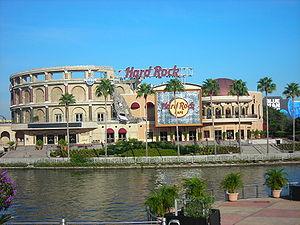
Universal CityWalk est le nom donné aux zones commerciales et de distractions proches des parcs à thèmes Universal Parks & Resorts. À l'origine, il s'agit d'une expansion du tout premier parc Universal, Universal Studios Hollywood. Le CityWalk sert à relier la grande place d'entrée jusqu'aux parkings. En plus de la version Hollywoodienne, on trouve aujourd'hui deux autres CityWalk à Universal Orlando Resort et Universal Studios Japan à Osaka.